Susanna Keck

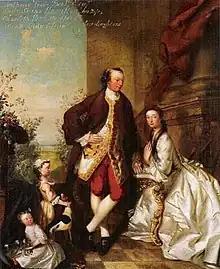
Anthony and Susanna Keck and their family

She married beneath her in 1736 to Anthony Keck who was an uninterested member of parliament. Keck had been born Anthony Tracy but he had taken the name of Keck as a condition of receiving an inheritance from his great-uncle. As a result, he had the manor of Great Tew, Oxfordshire. He was interested in breeding racehorses.